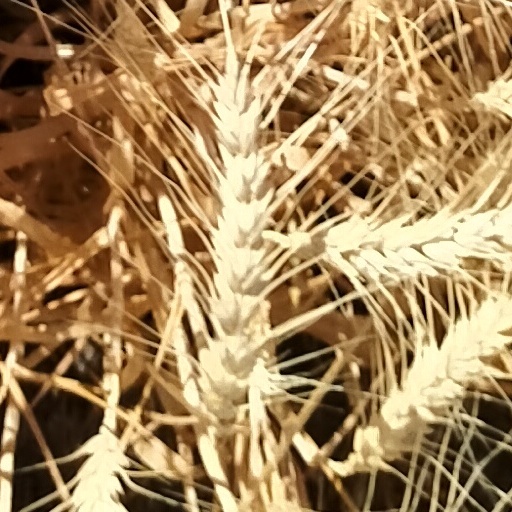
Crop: wheat